Maurice Vandeweyer

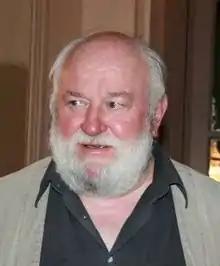
Vandeweyer in 2012

Maurice Vandeweyer (21 February 1945 – 17 August 2021) was a Belgian comic book author and mathematician. He also expressed interest in theatre in the region through chronicles and books. He also wrote about gastronomy.